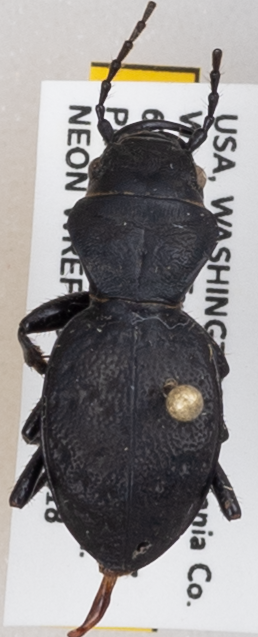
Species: Omus dejeanii
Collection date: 2019-06-18
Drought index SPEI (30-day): -0.932
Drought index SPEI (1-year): -2.09
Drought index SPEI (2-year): -2.09